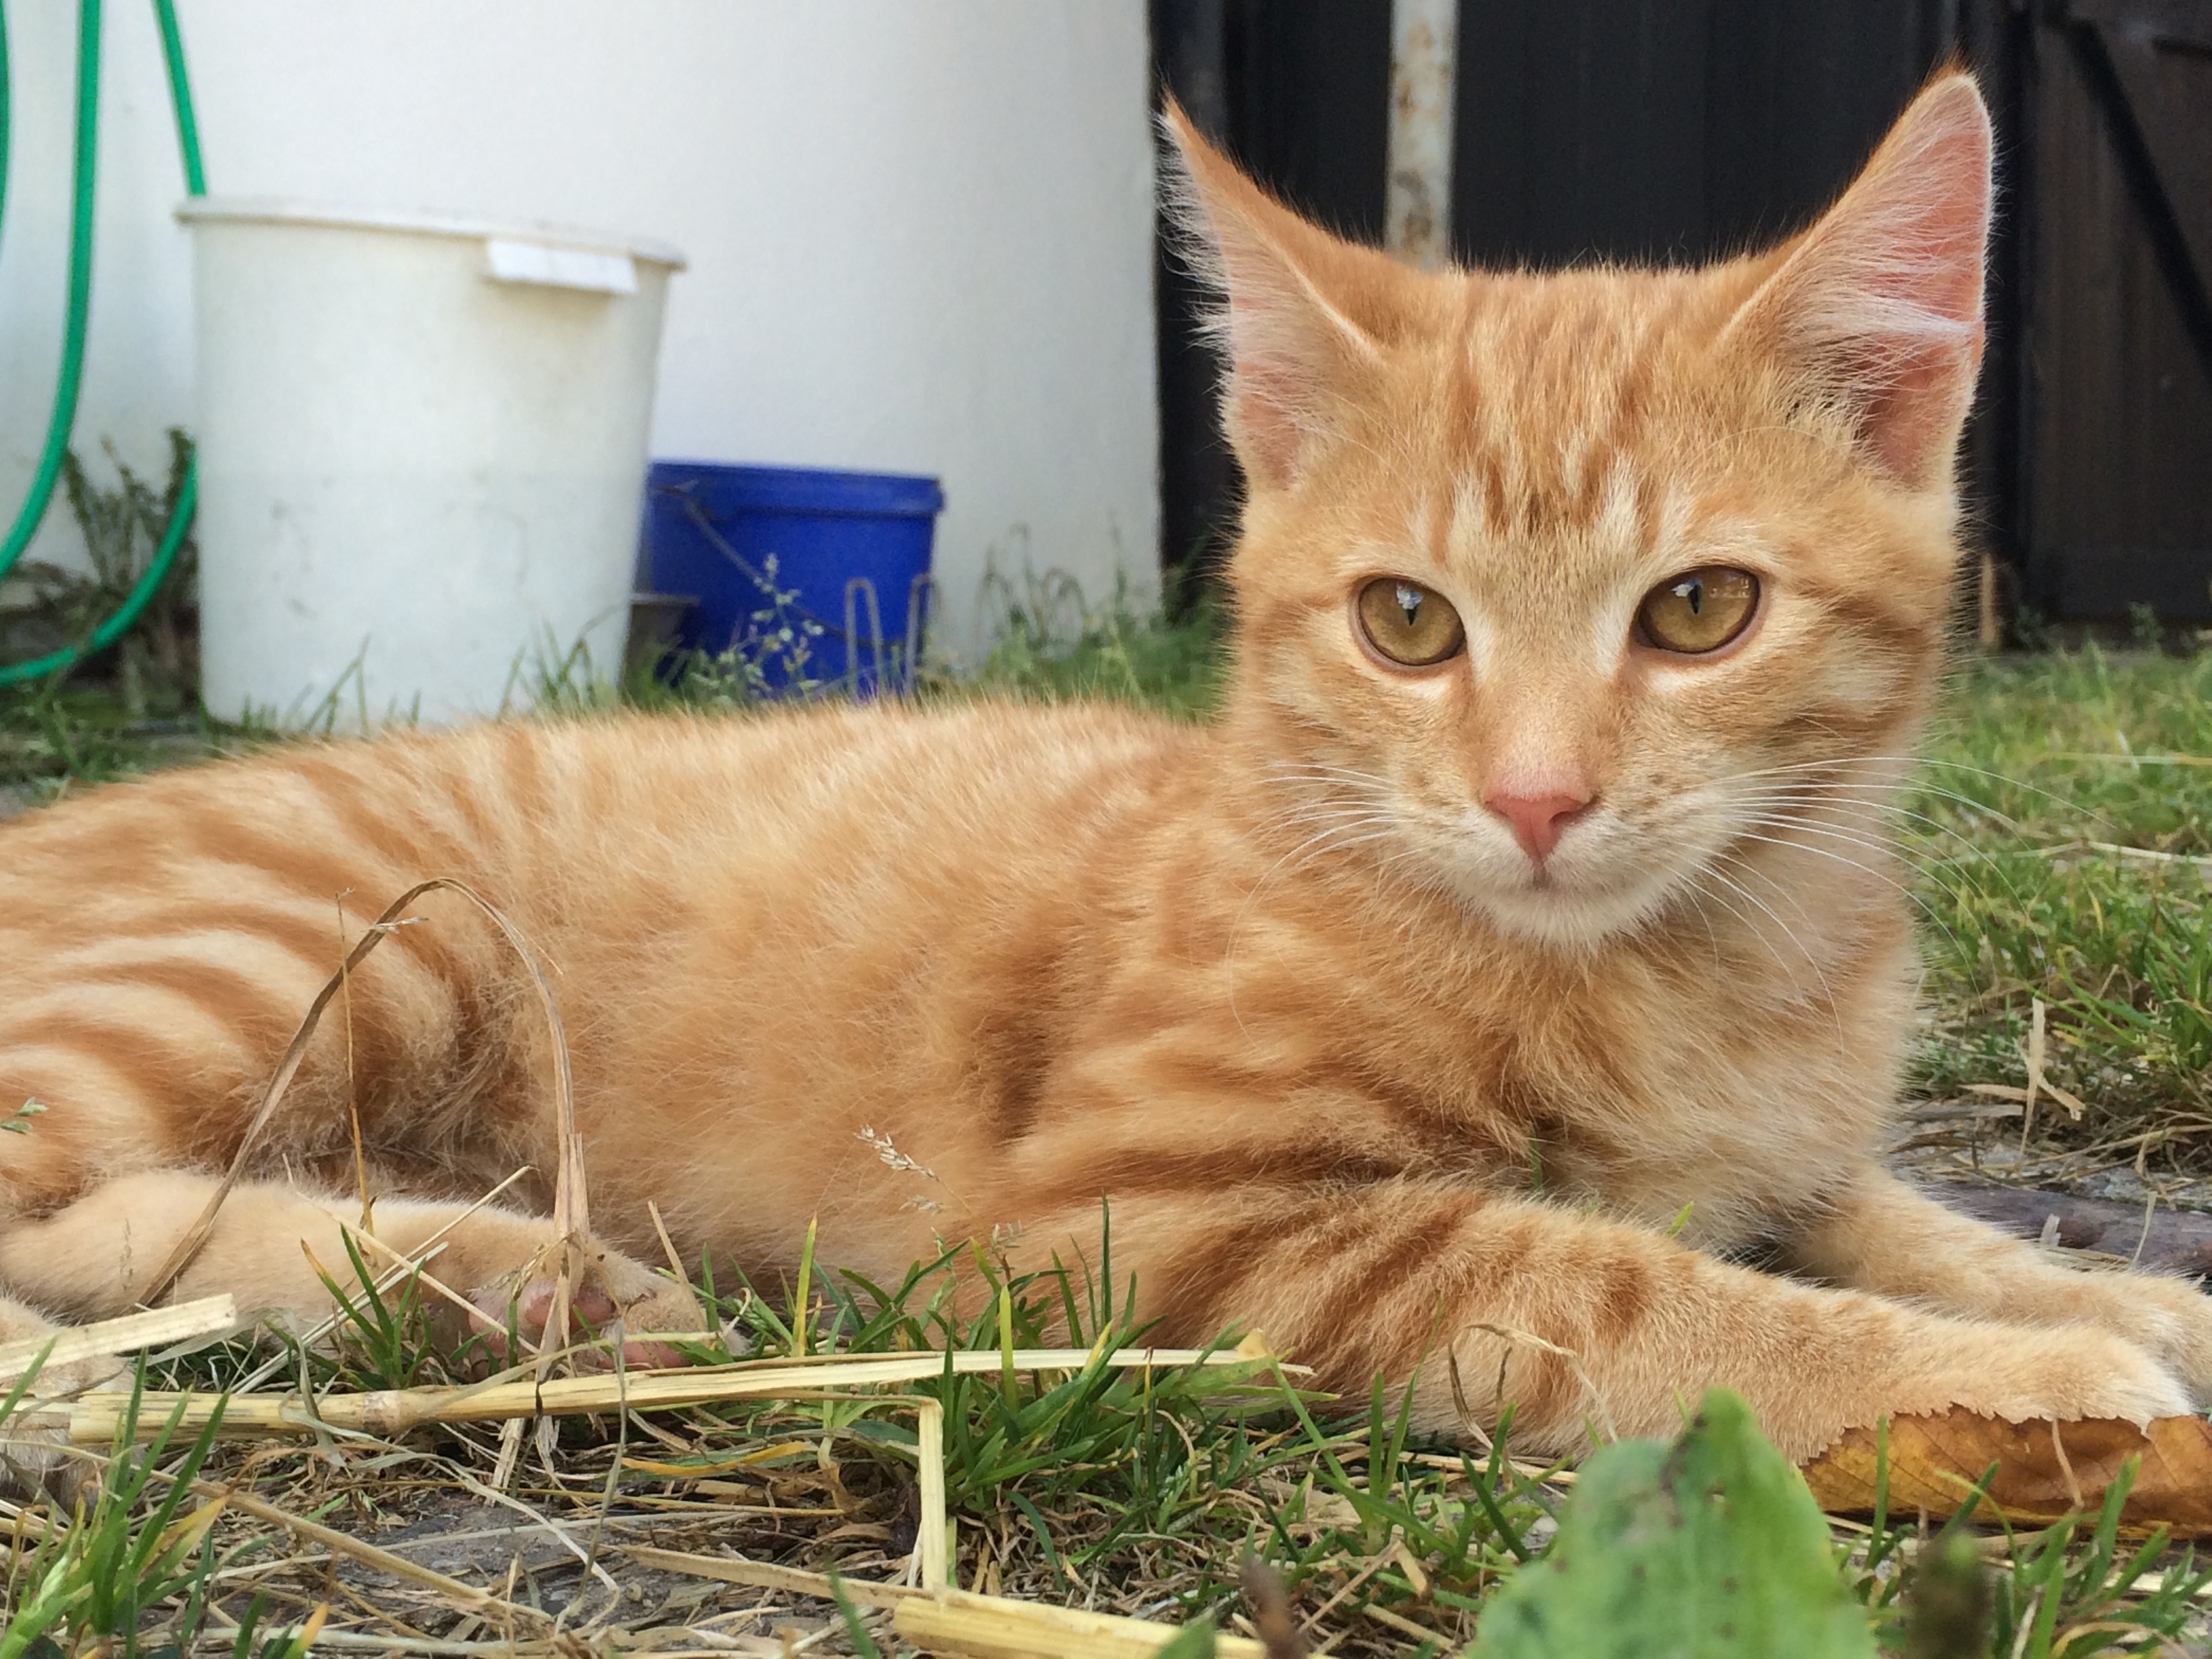
outdoor, kitten, cat, mammal, fauna, whiskers, vertebrate, curious, attention, cat face, red cat, cat's eyes, tabby cat, bengal, european shorthair, red tomcat, small to medium sized cats, cat like mammal, domestic short haired cat, pixie bob, rusty spotted cat, toyger